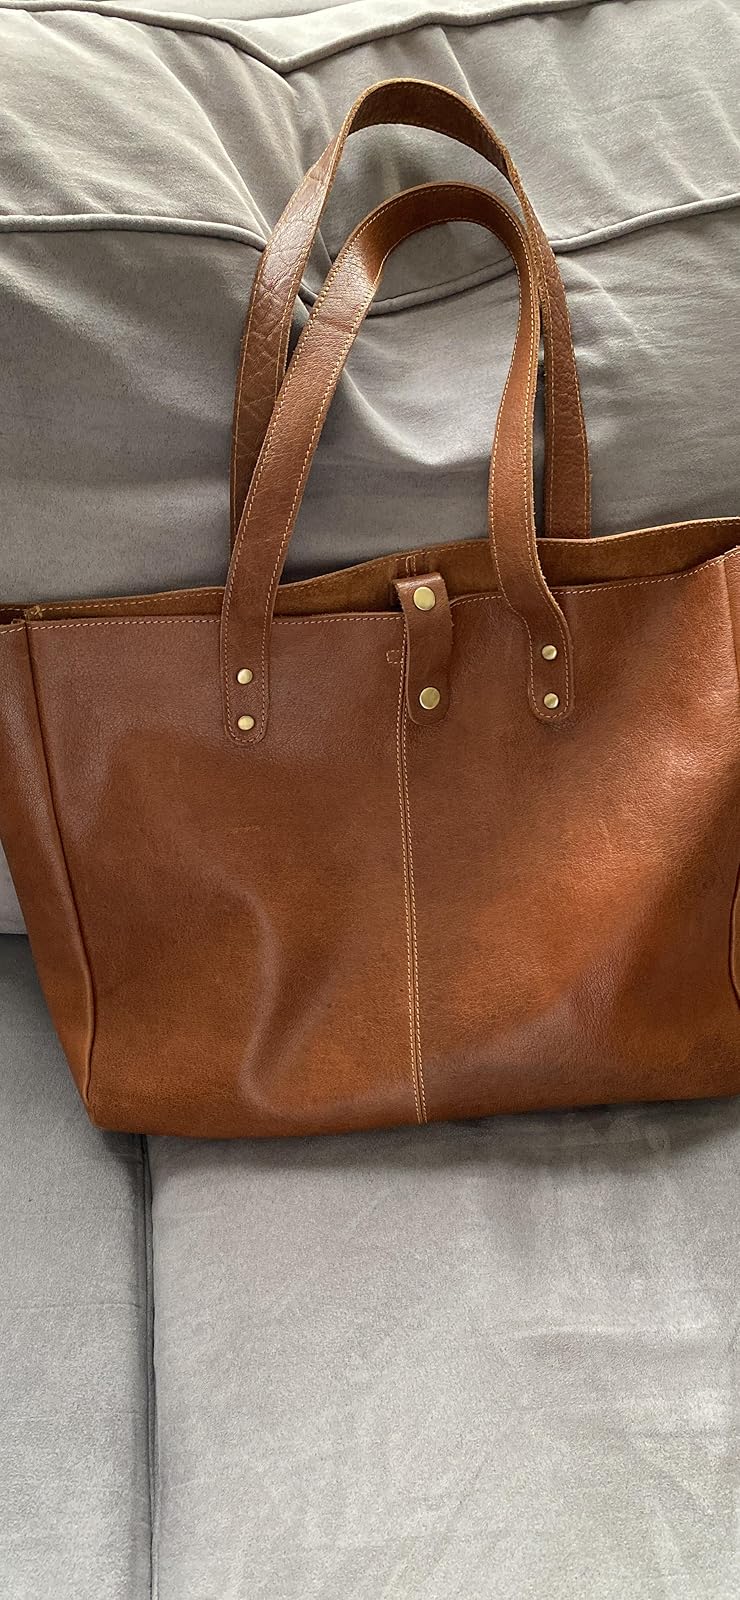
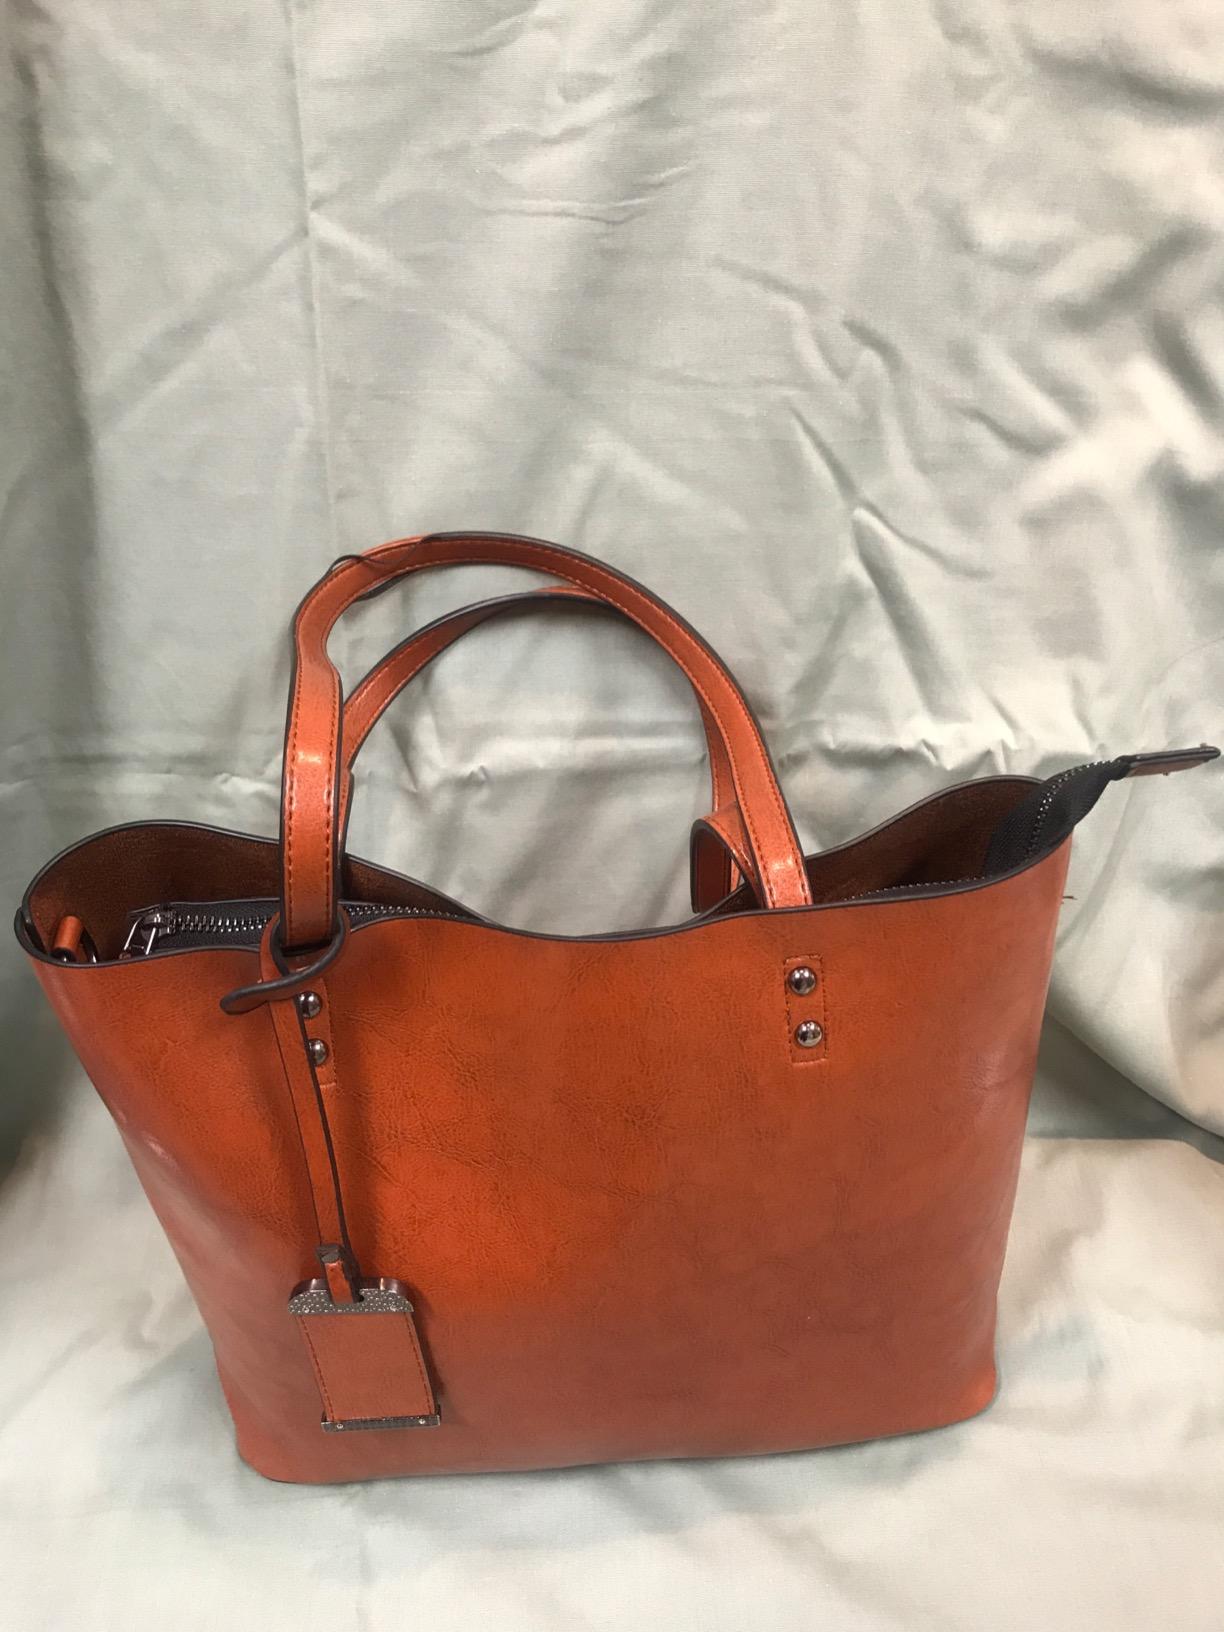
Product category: accessories_handbag
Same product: no